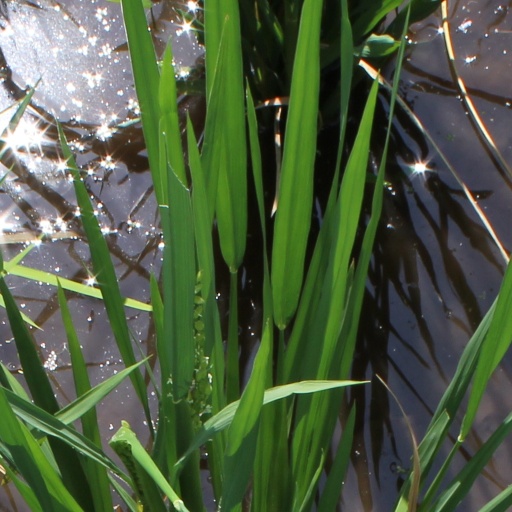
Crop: rice